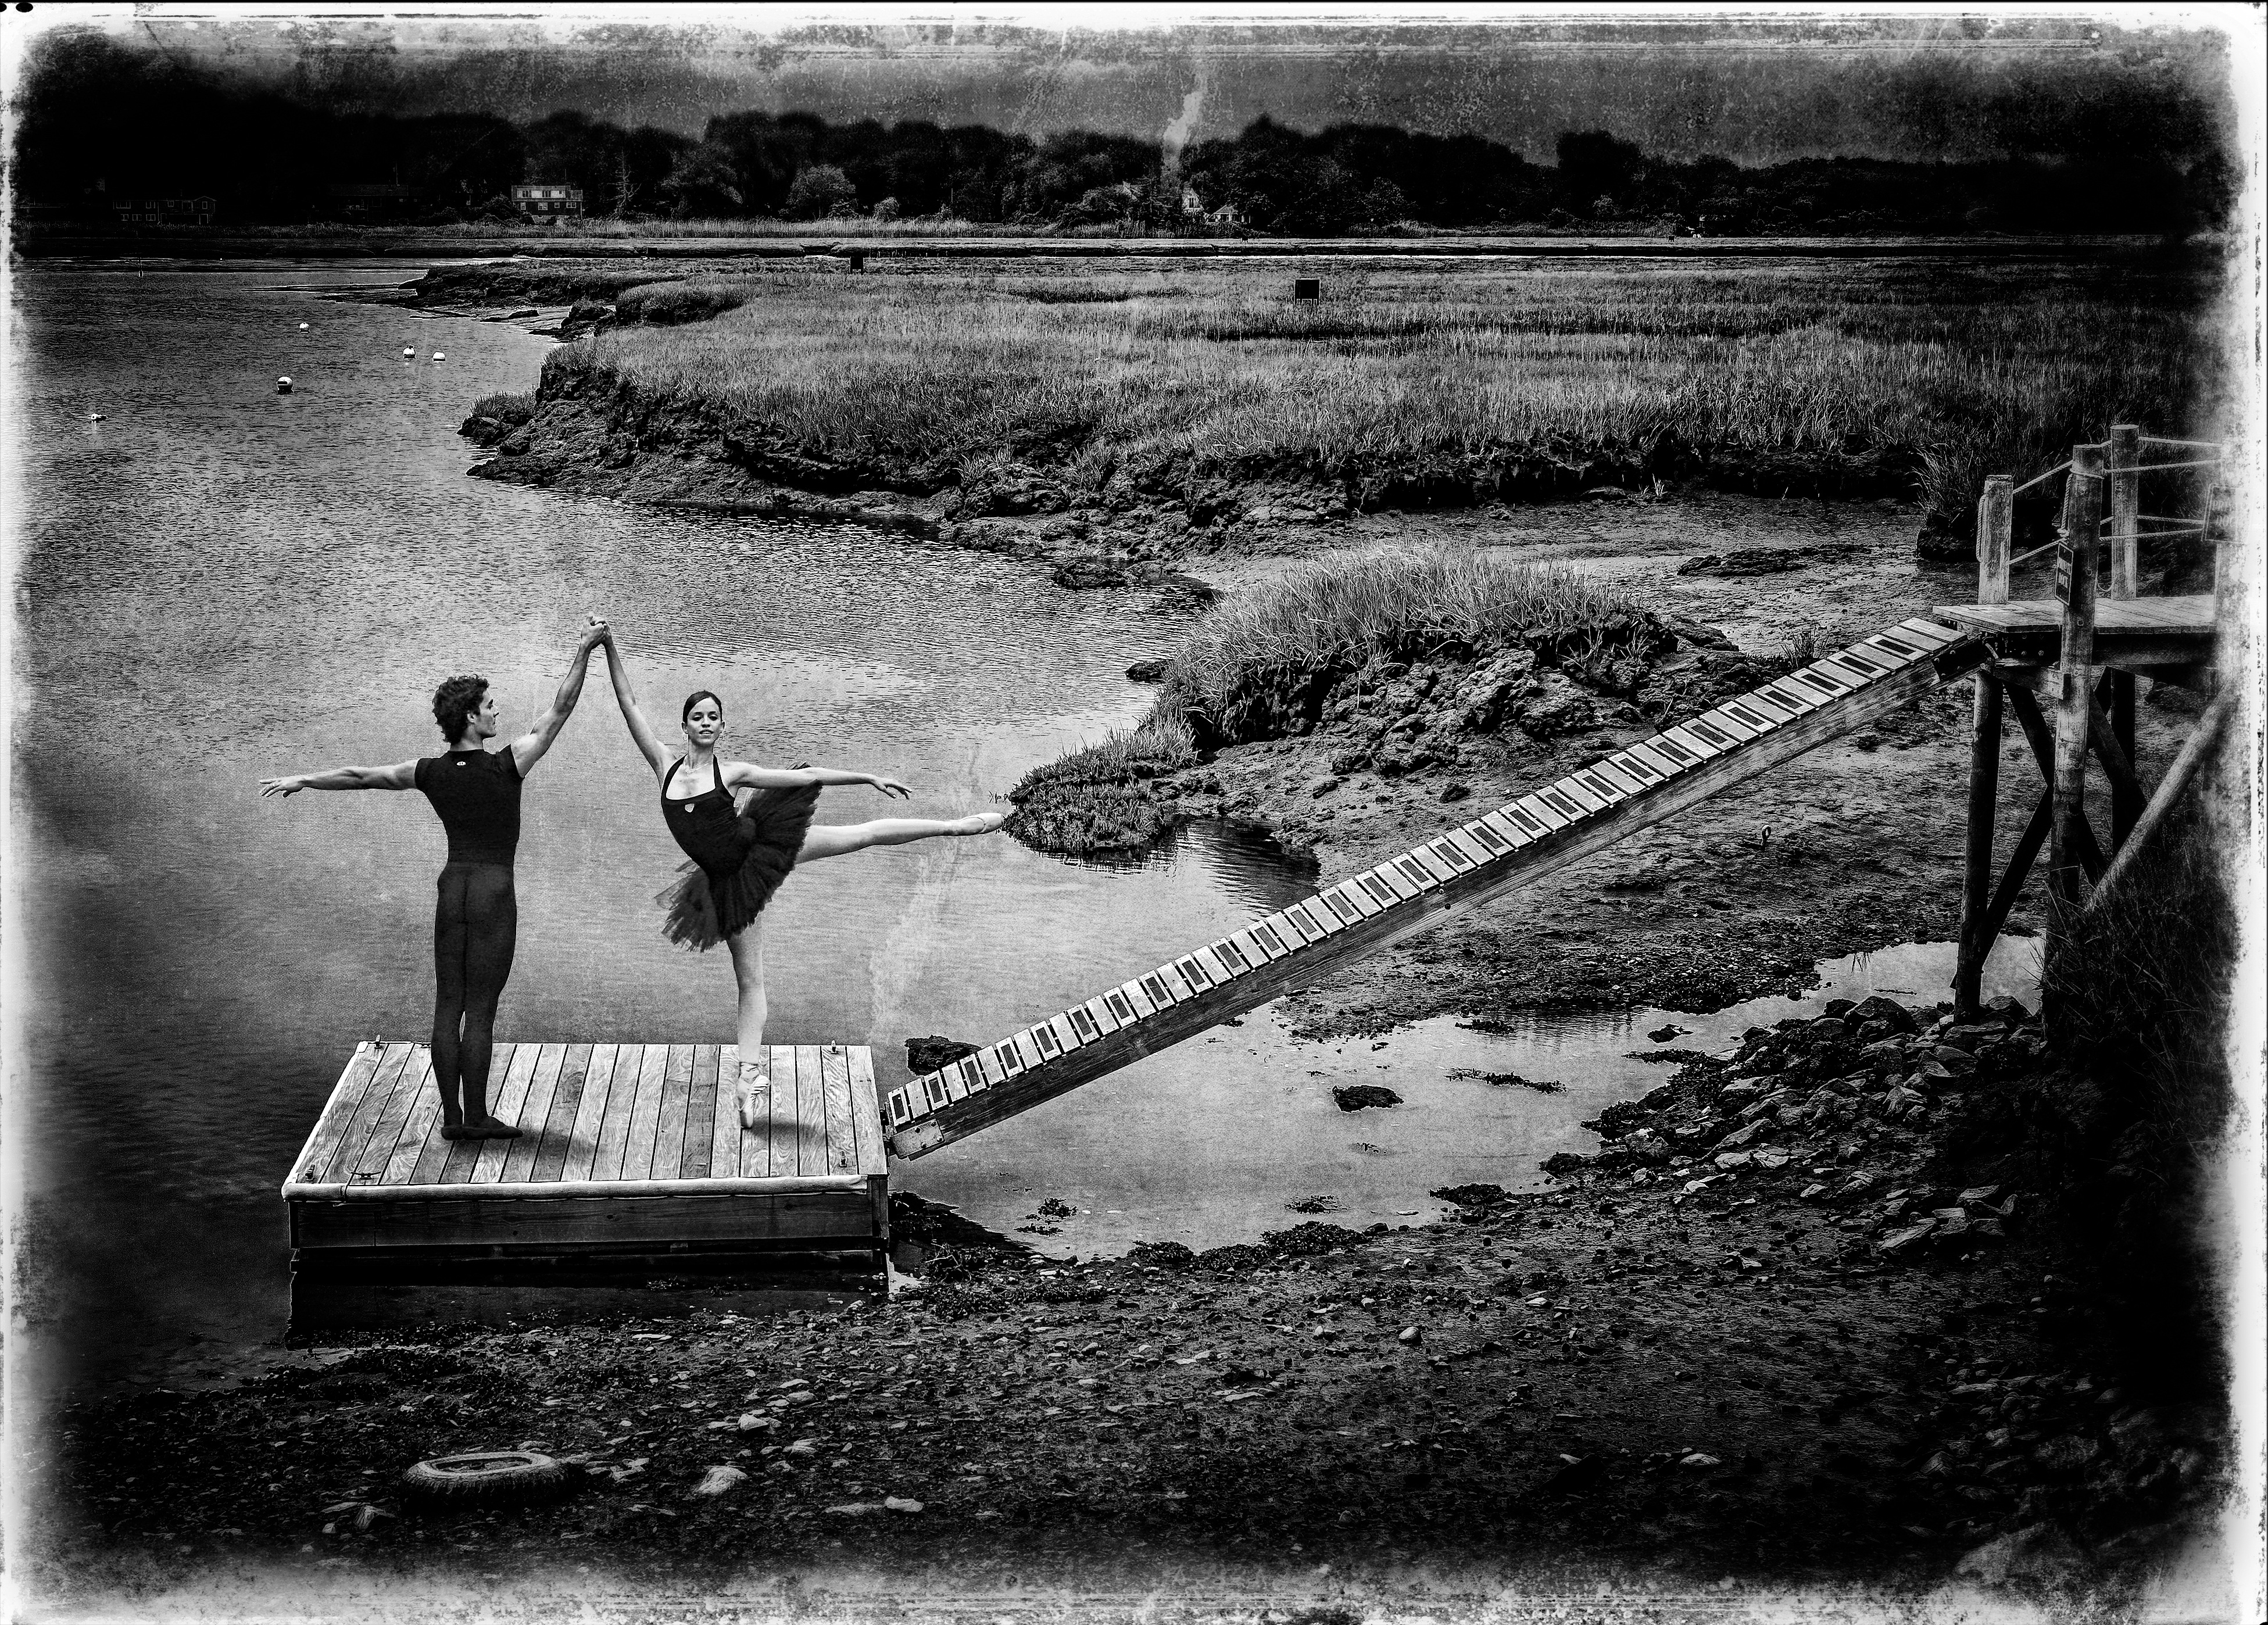
black and white, photography, pier, black, monochrome, art, dancers, composite, sketch, drawing, photograph, image, river bank, monochrome photography, album cover